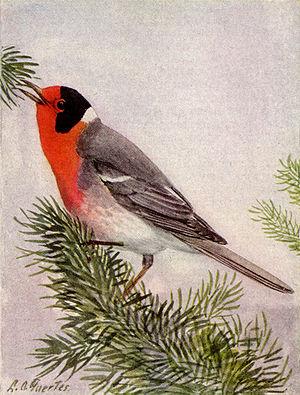
La Paruline à face rouge est une espèce de passereaux appartenant à la famille des Parulidae.